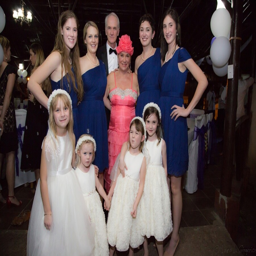
i thought it would be funny if i wore a-type hat with fruit on top , says person , who is shown here with her now - husband and her wedding party .